Misión San Miguel Arcángel de la Frontera

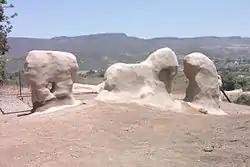
Ruins of the mission

:"Another mission bearing the name San Miguel Arcángel is the Mission San Miguel Arcángel in San Miguel, California."